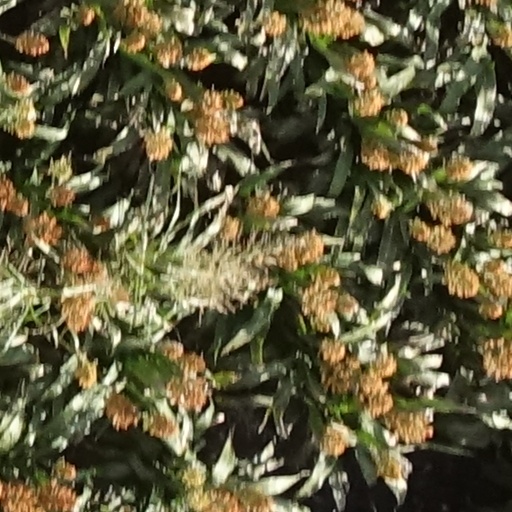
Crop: sorghum